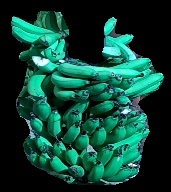
Variety: pachbale
Grade: grade3